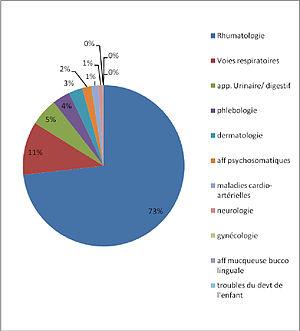
Sources des données
Une cure thermale est un traitement médical prescrit par un médecin qui se déroule dans une station thermale sur trois semaines, au cours desquelles le patient est traité pour son affection par les eaux minérales naturelles des sources thermales et par leurs produits dérivés. Héritière d'une pratique remontant à plusieurs siècles, l'efficacité thérapeutique de la cure thermale divise le corps médical et reste de faible niveau de preuve. L'ensemble des techniques et savoirs mis en œuvre lors d'une cure thermale s’appelle la crénothérapie. La cure thermale s'inscrit dans le cadre générale du thermalisme, c'est-à-dire l'exploitation commerciale de cette activité.